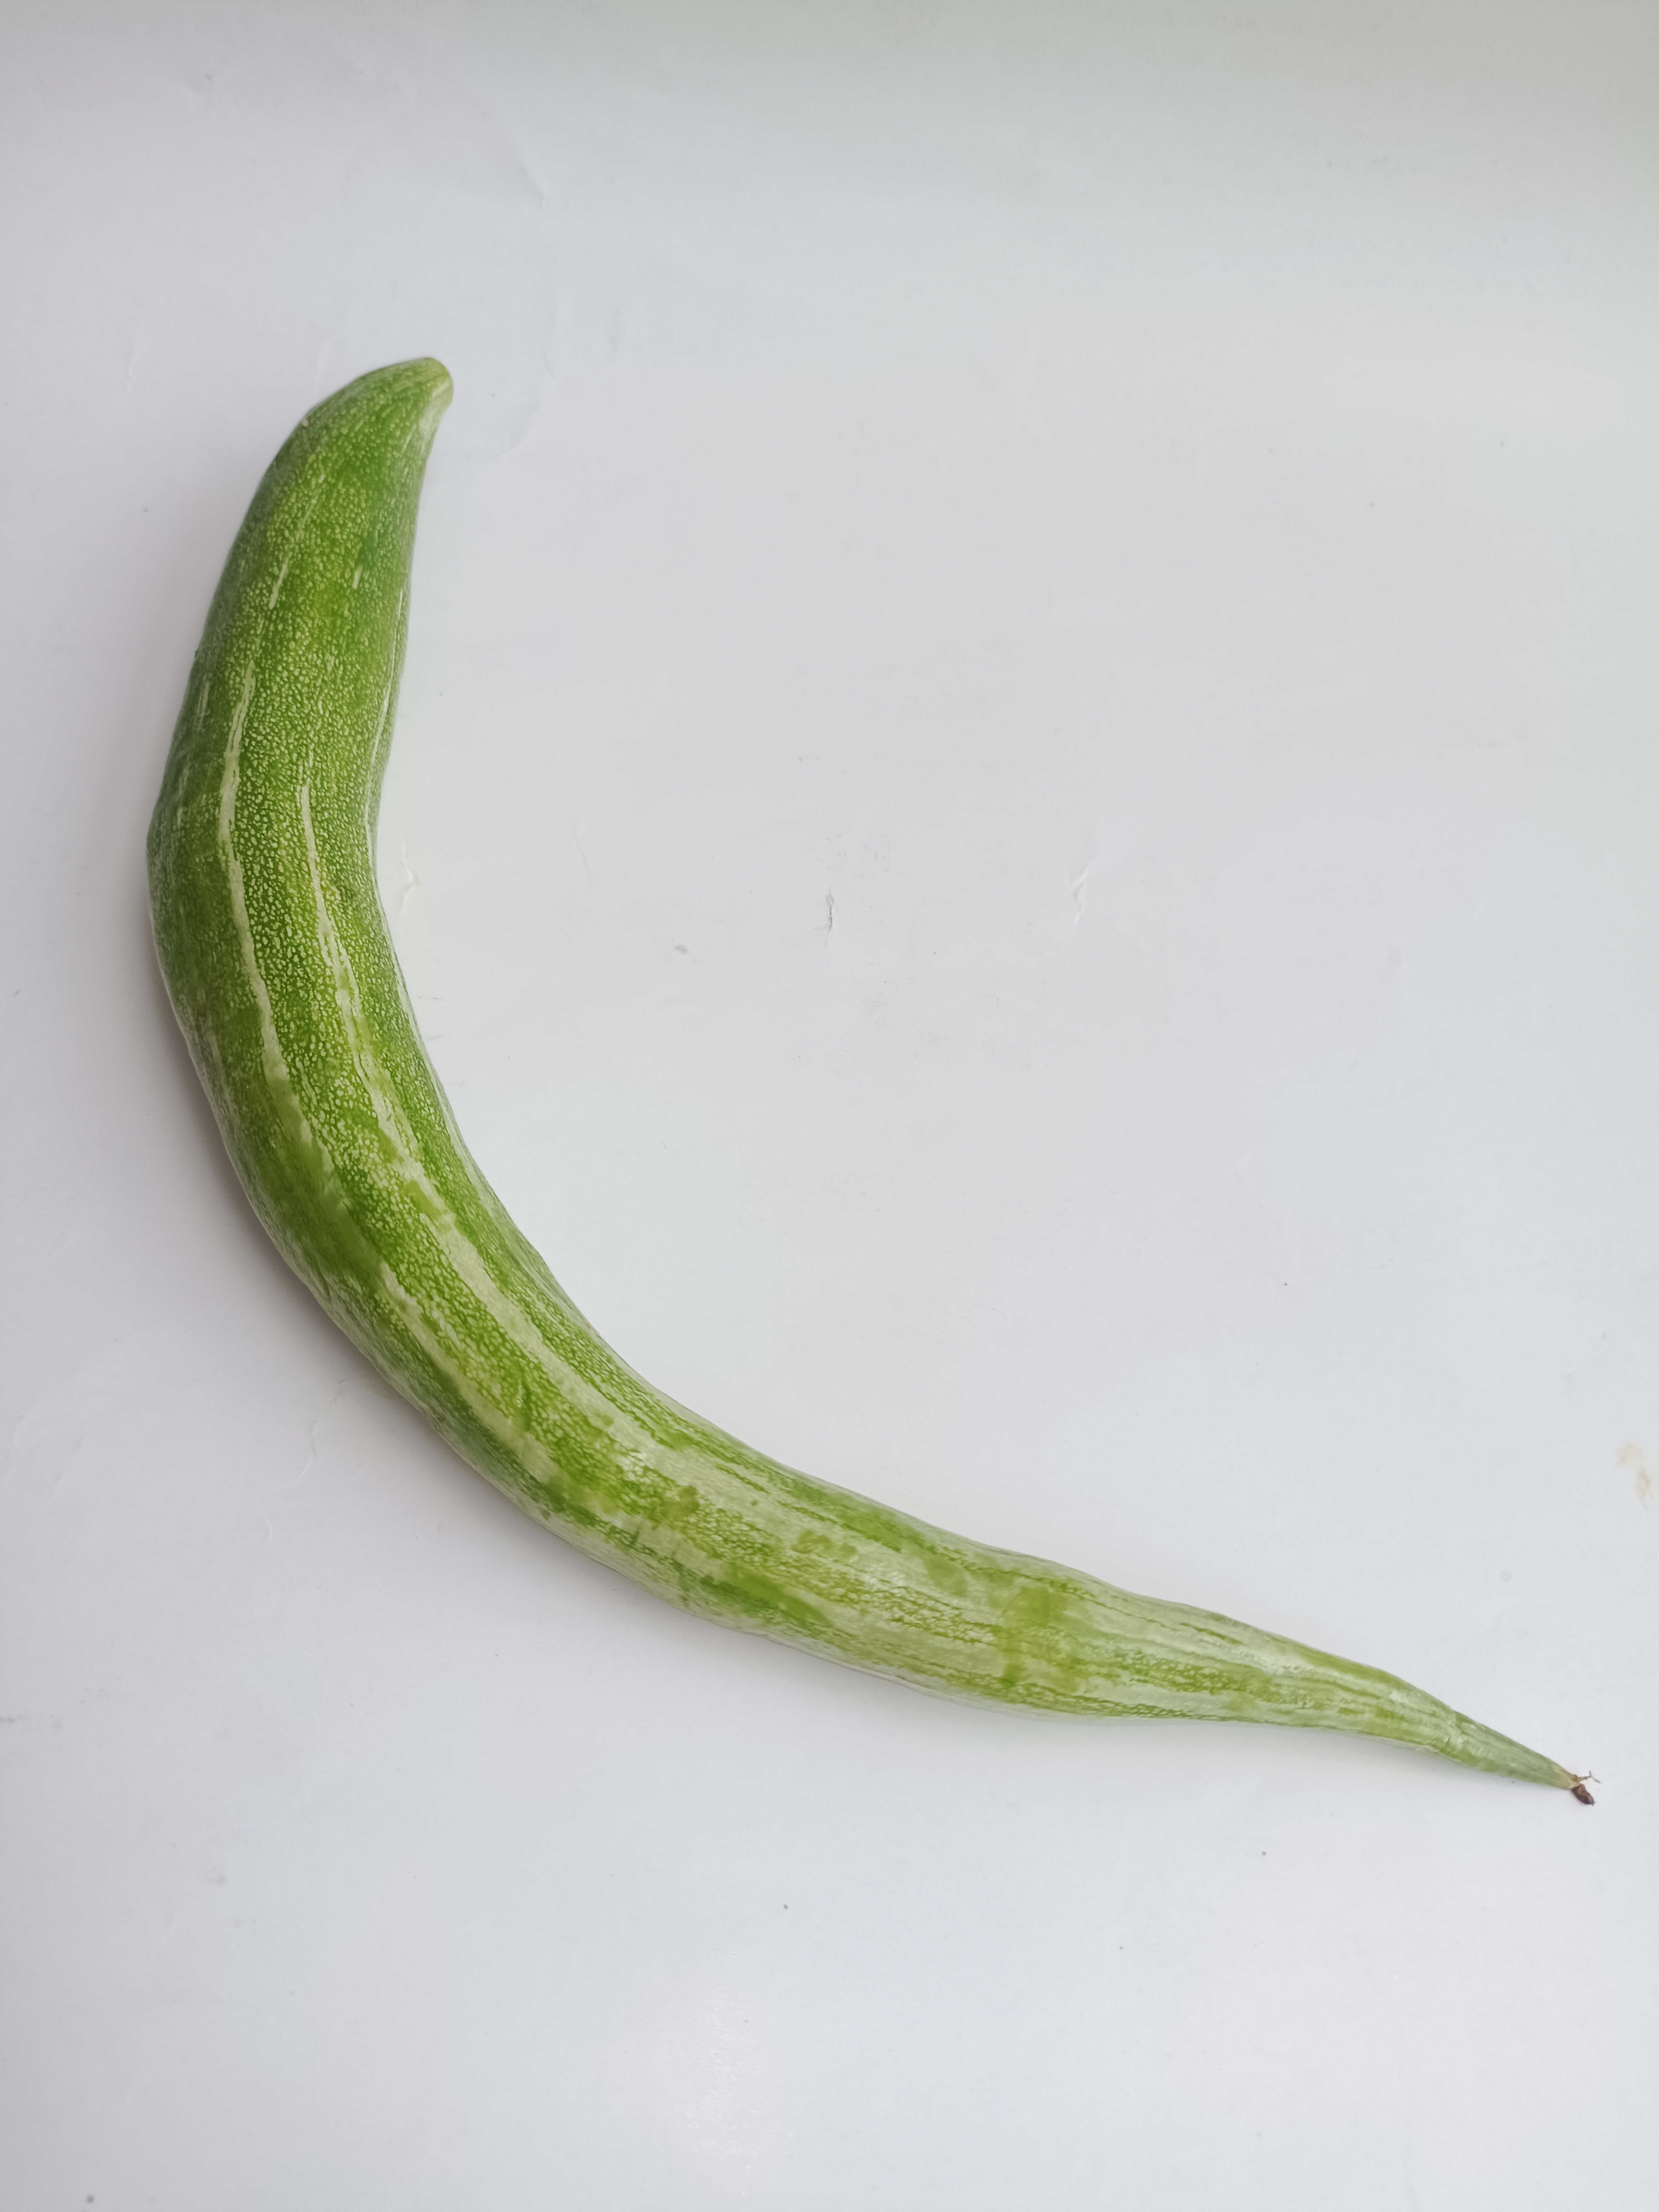
Label: Trichosanthes cucumerina